Destroy All Monsters (band)

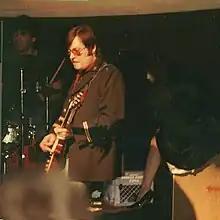
Niagara, Ron Asheton, and Platehead drummer, Ann Arbor, Michigan, US, Spring of 1982

In 1977, Niagara and Loren recruited guitarist Larry Miller and saxophonist Ben Miller; both had been in the short-lived Sproton Layer (as drummer and guitarist respectively) with their brother Roger Miller (who later went on to co-found Mission of Burma). They invited Mike (Jett) Powers on bass but he soon left for Harvard University. Not long after, members of two important Detroit-based groups signed on: guitarist Ron Asheton, earlier of The Stooges, and bass guitarist Michael Davis of the MC5. Their presence garnered the group more attention than ever before. Shortly thereafter, Ron asked drummer Rob King to join the band (replacing Roger Miller, who had filled the spot on a temp basis).